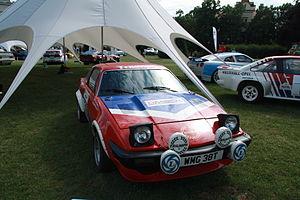
Le Critérium du Québec 1978, disputé du 13 au 17 septembre 1978, est la cinquante-neuvième manche du championnat du monde des rallyes courue depuis 1973, et la septième manche du championnat du monde des rallyes 1978. C'est également la onzième des dix-neuf épreuves de la Coupe FIA 1978 des pilotes de rallye, créée l'année précédente.